John Morgan (physician)

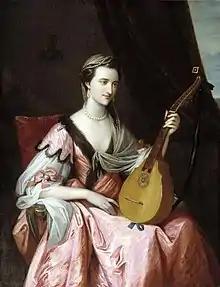
Mary Hopkinson, Morgan's wife, depicted in portrait by Benjamin West,

In 1765, along with William Shippen, another Edinburgh graduate, Morgan co-founded the College of Philadelphia Medical School, the first medical school in North America.